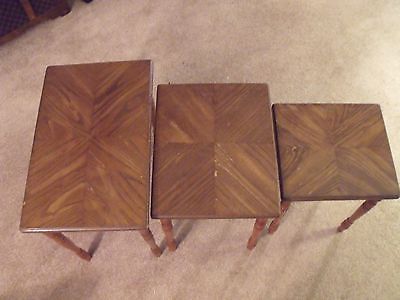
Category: table